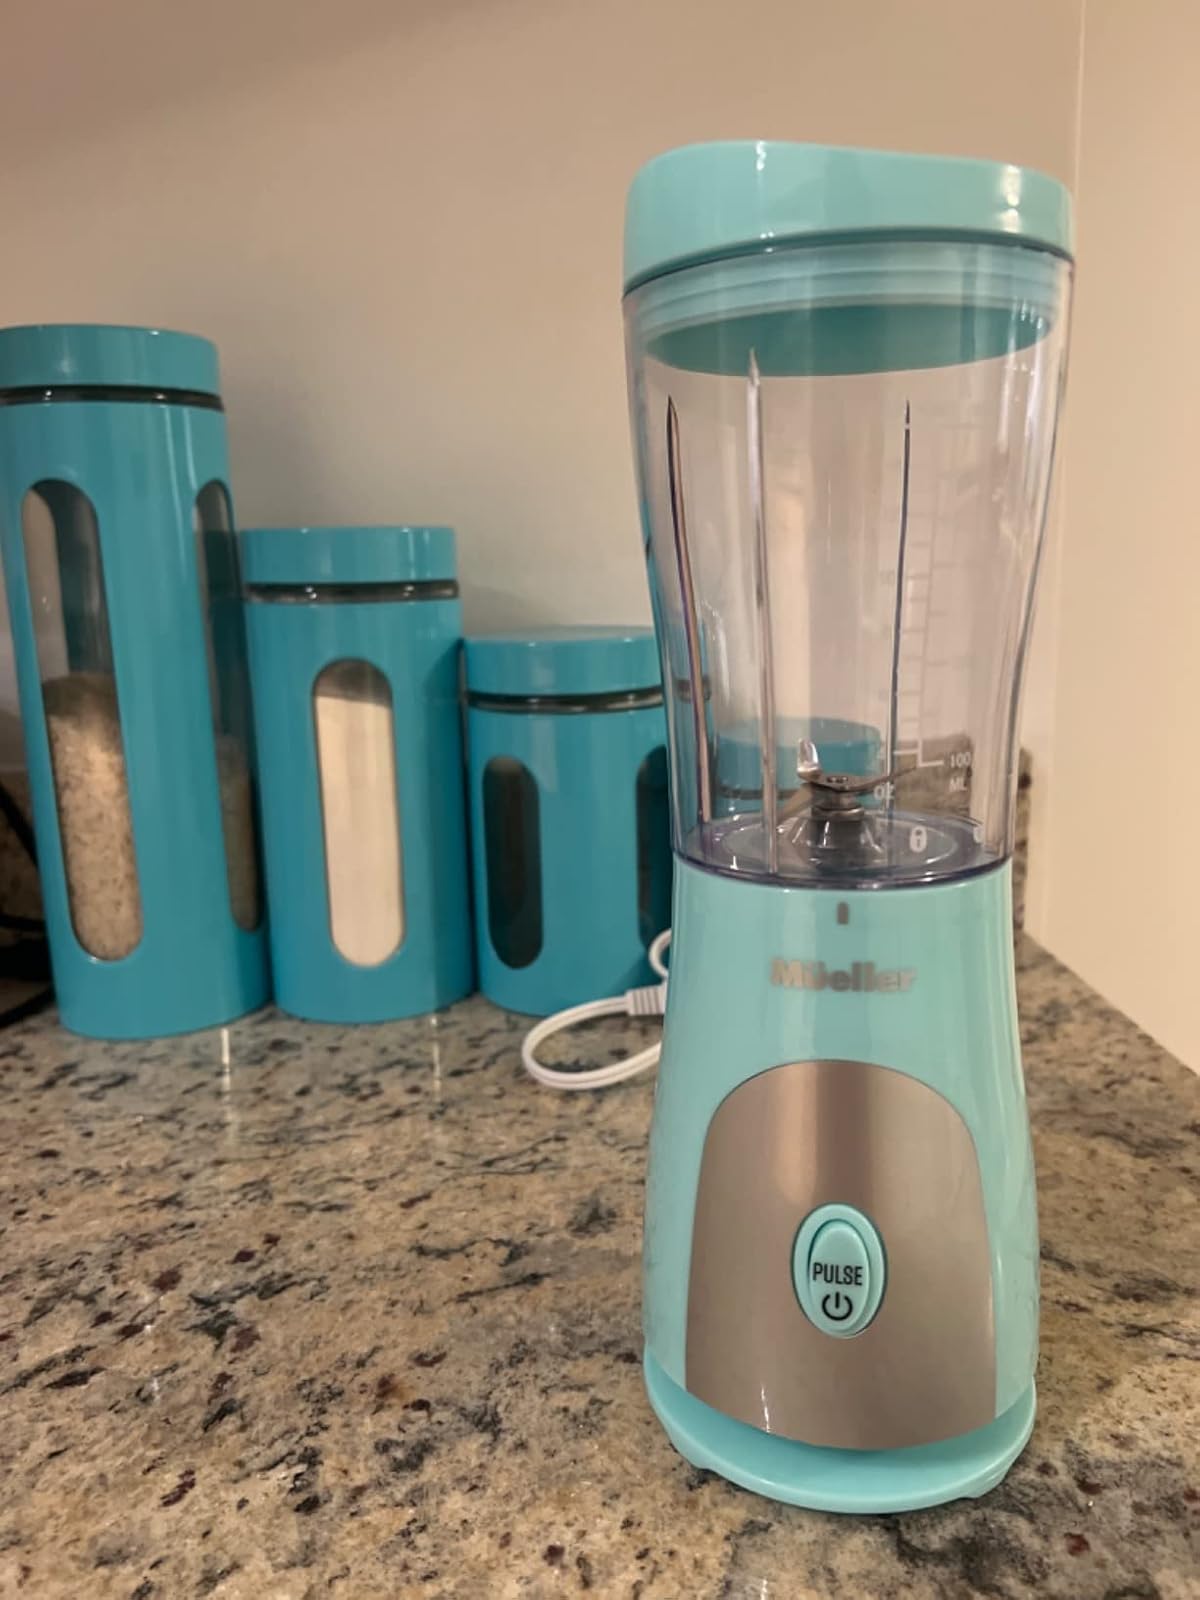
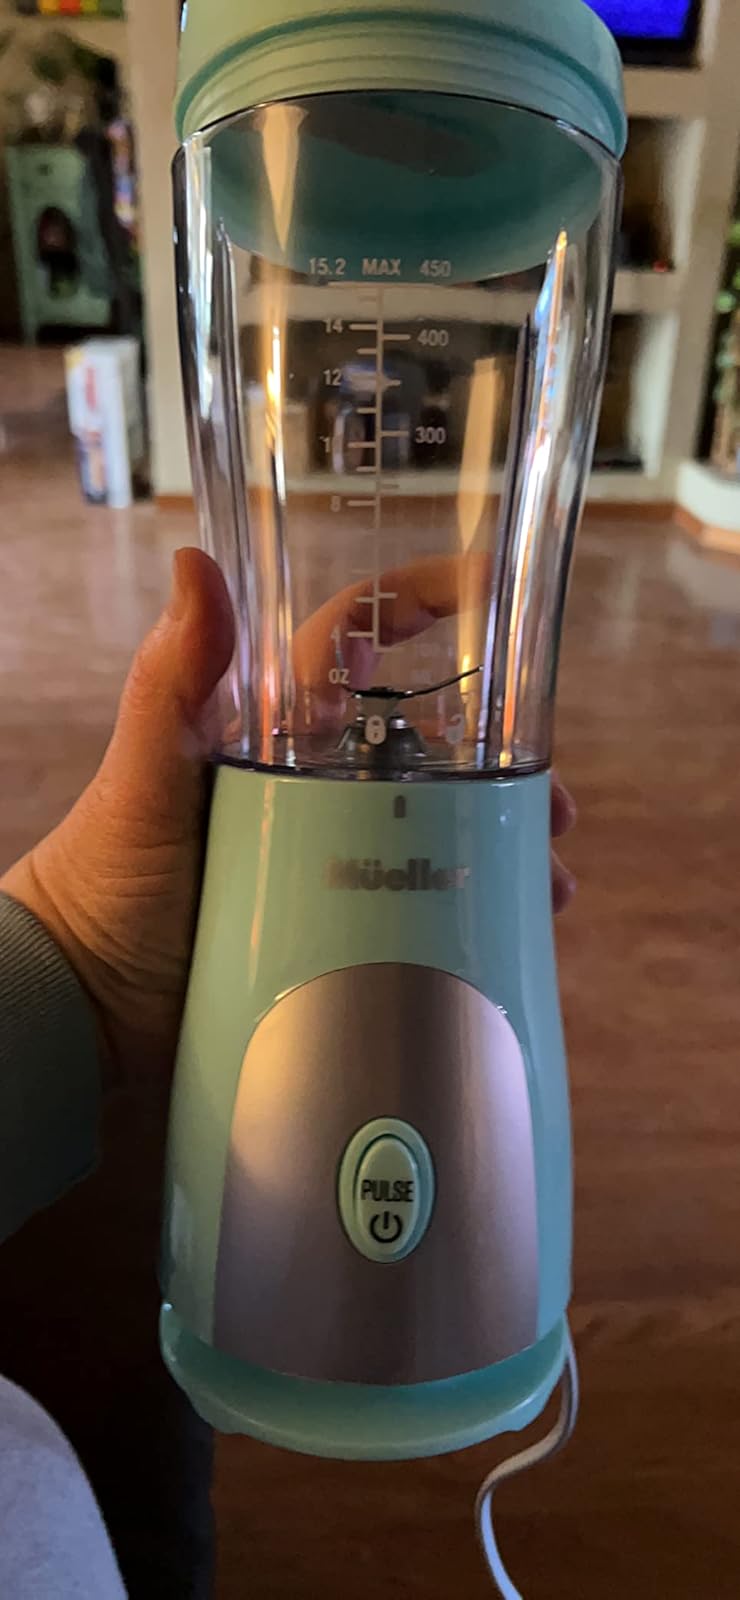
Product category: items_blender
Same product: yes